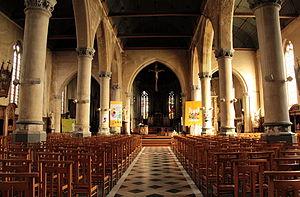
Wormhout (France), la nef, les collatéraux et le chœur de l'église Saint-Martin (XVIIe siècle).
Le collatéral ou bas-côté, est en architecture et spécifiquement dans le domaine de l'architecture chrétienne, un vaisseau latéral de la nef d'une basilique, ou d'un édifice à plan basilical, de part et d'autre du vaisseau central. Il peut exister plusieurs collatéraux d'un même côté : on les compte alors à partir du vaisseau central.
Wormhout est une commune française située dans le département du Nord, en région Hauts-de-France.
L'église Saint-Martin est une église catholique située à Wormhout, en France.